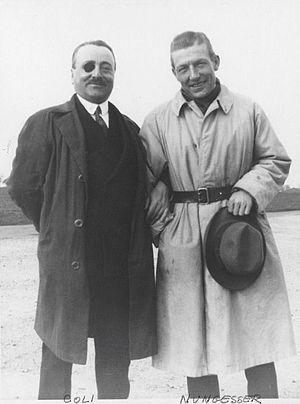
L'Oiseau blanc est un avion biplan qui a disparu le 8 mai 1927 avec ses deux pilotes, les Français Charles Nungesser et François Coli, lors de la première tentative de traversée aérienne de l'océan Atlantique Nord sans escale entre Paris et New York. Moins de deux semaines après leur disparition, l'Américain Charles Lindbergh est le premier à réussir cette traversée, mais dans l'autre sens, à bord du Spirit of St. Louis.
L'impasse Nungesser-et-Coli est une voie du quartier des Chantiers de Versailles, en France.